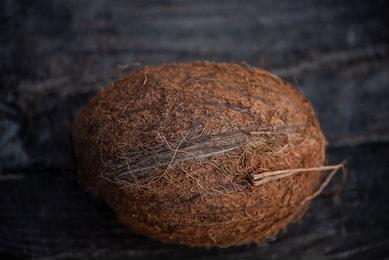
Label: coconut